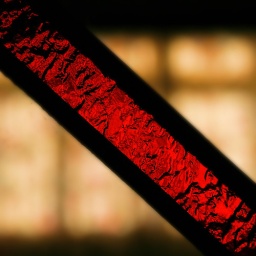
11th of my one-per-day photos for 2010. A slice of stained glass in the dining room door panels at home.